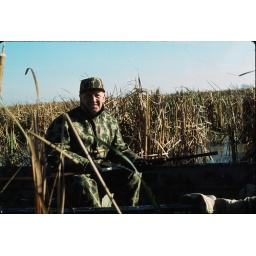
Grandpa in duck boat